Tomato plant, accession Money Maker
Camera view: tilt-top (135 deg); turntable rotation: 330 degrees
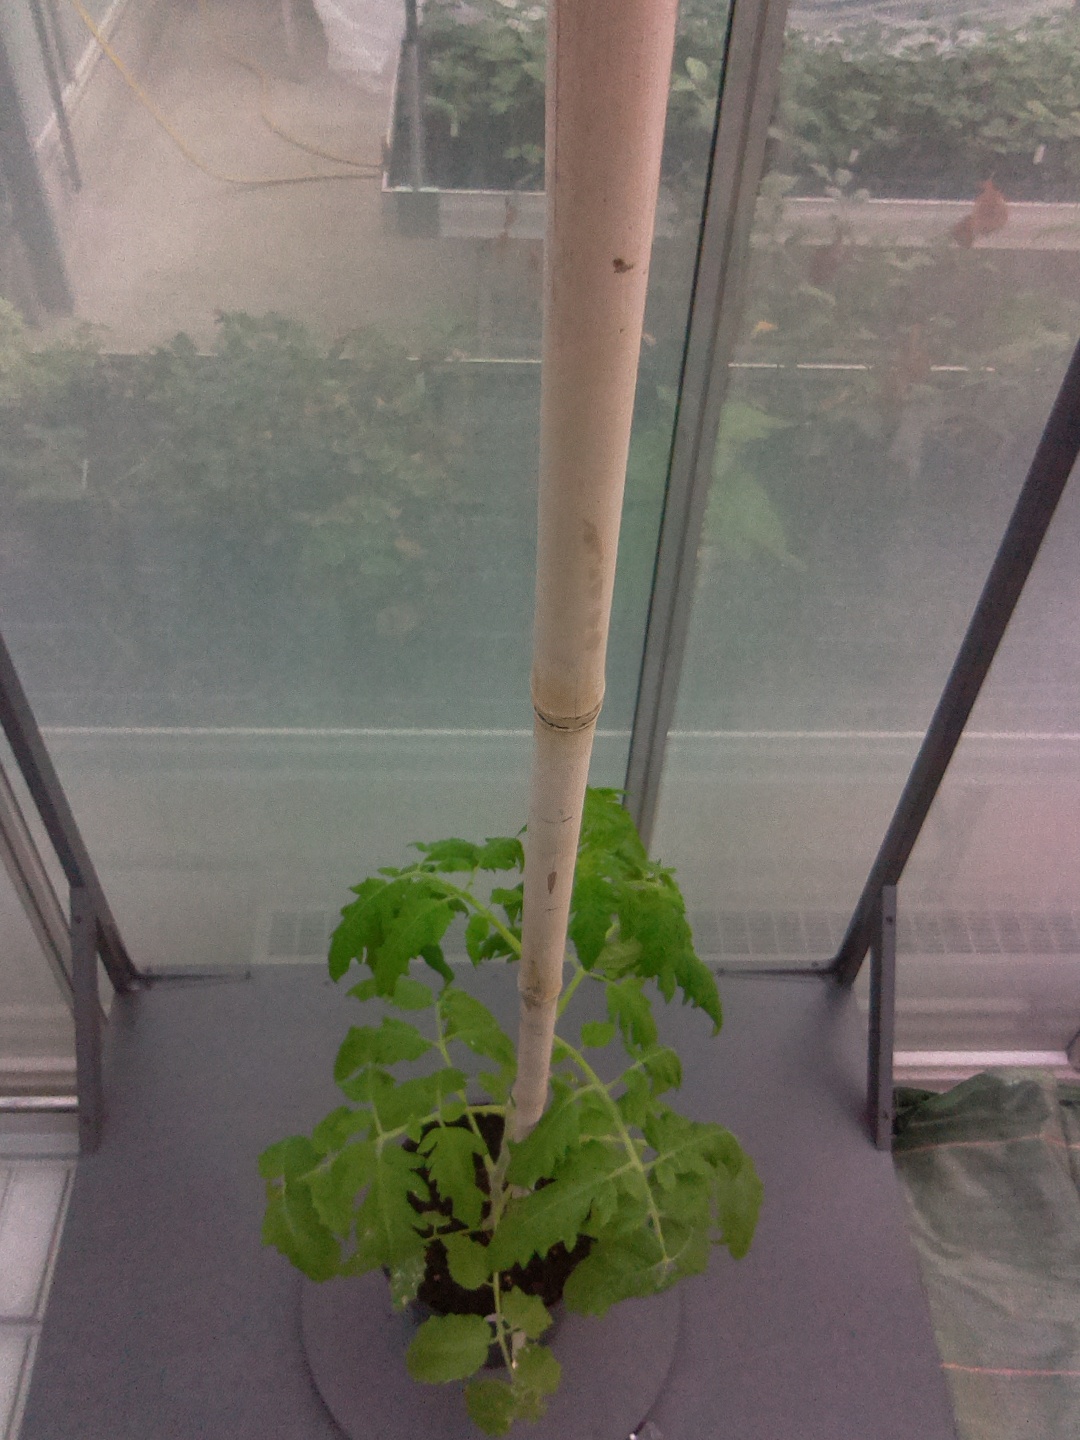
BBCH growth stage 52: 2 inflorescences visible